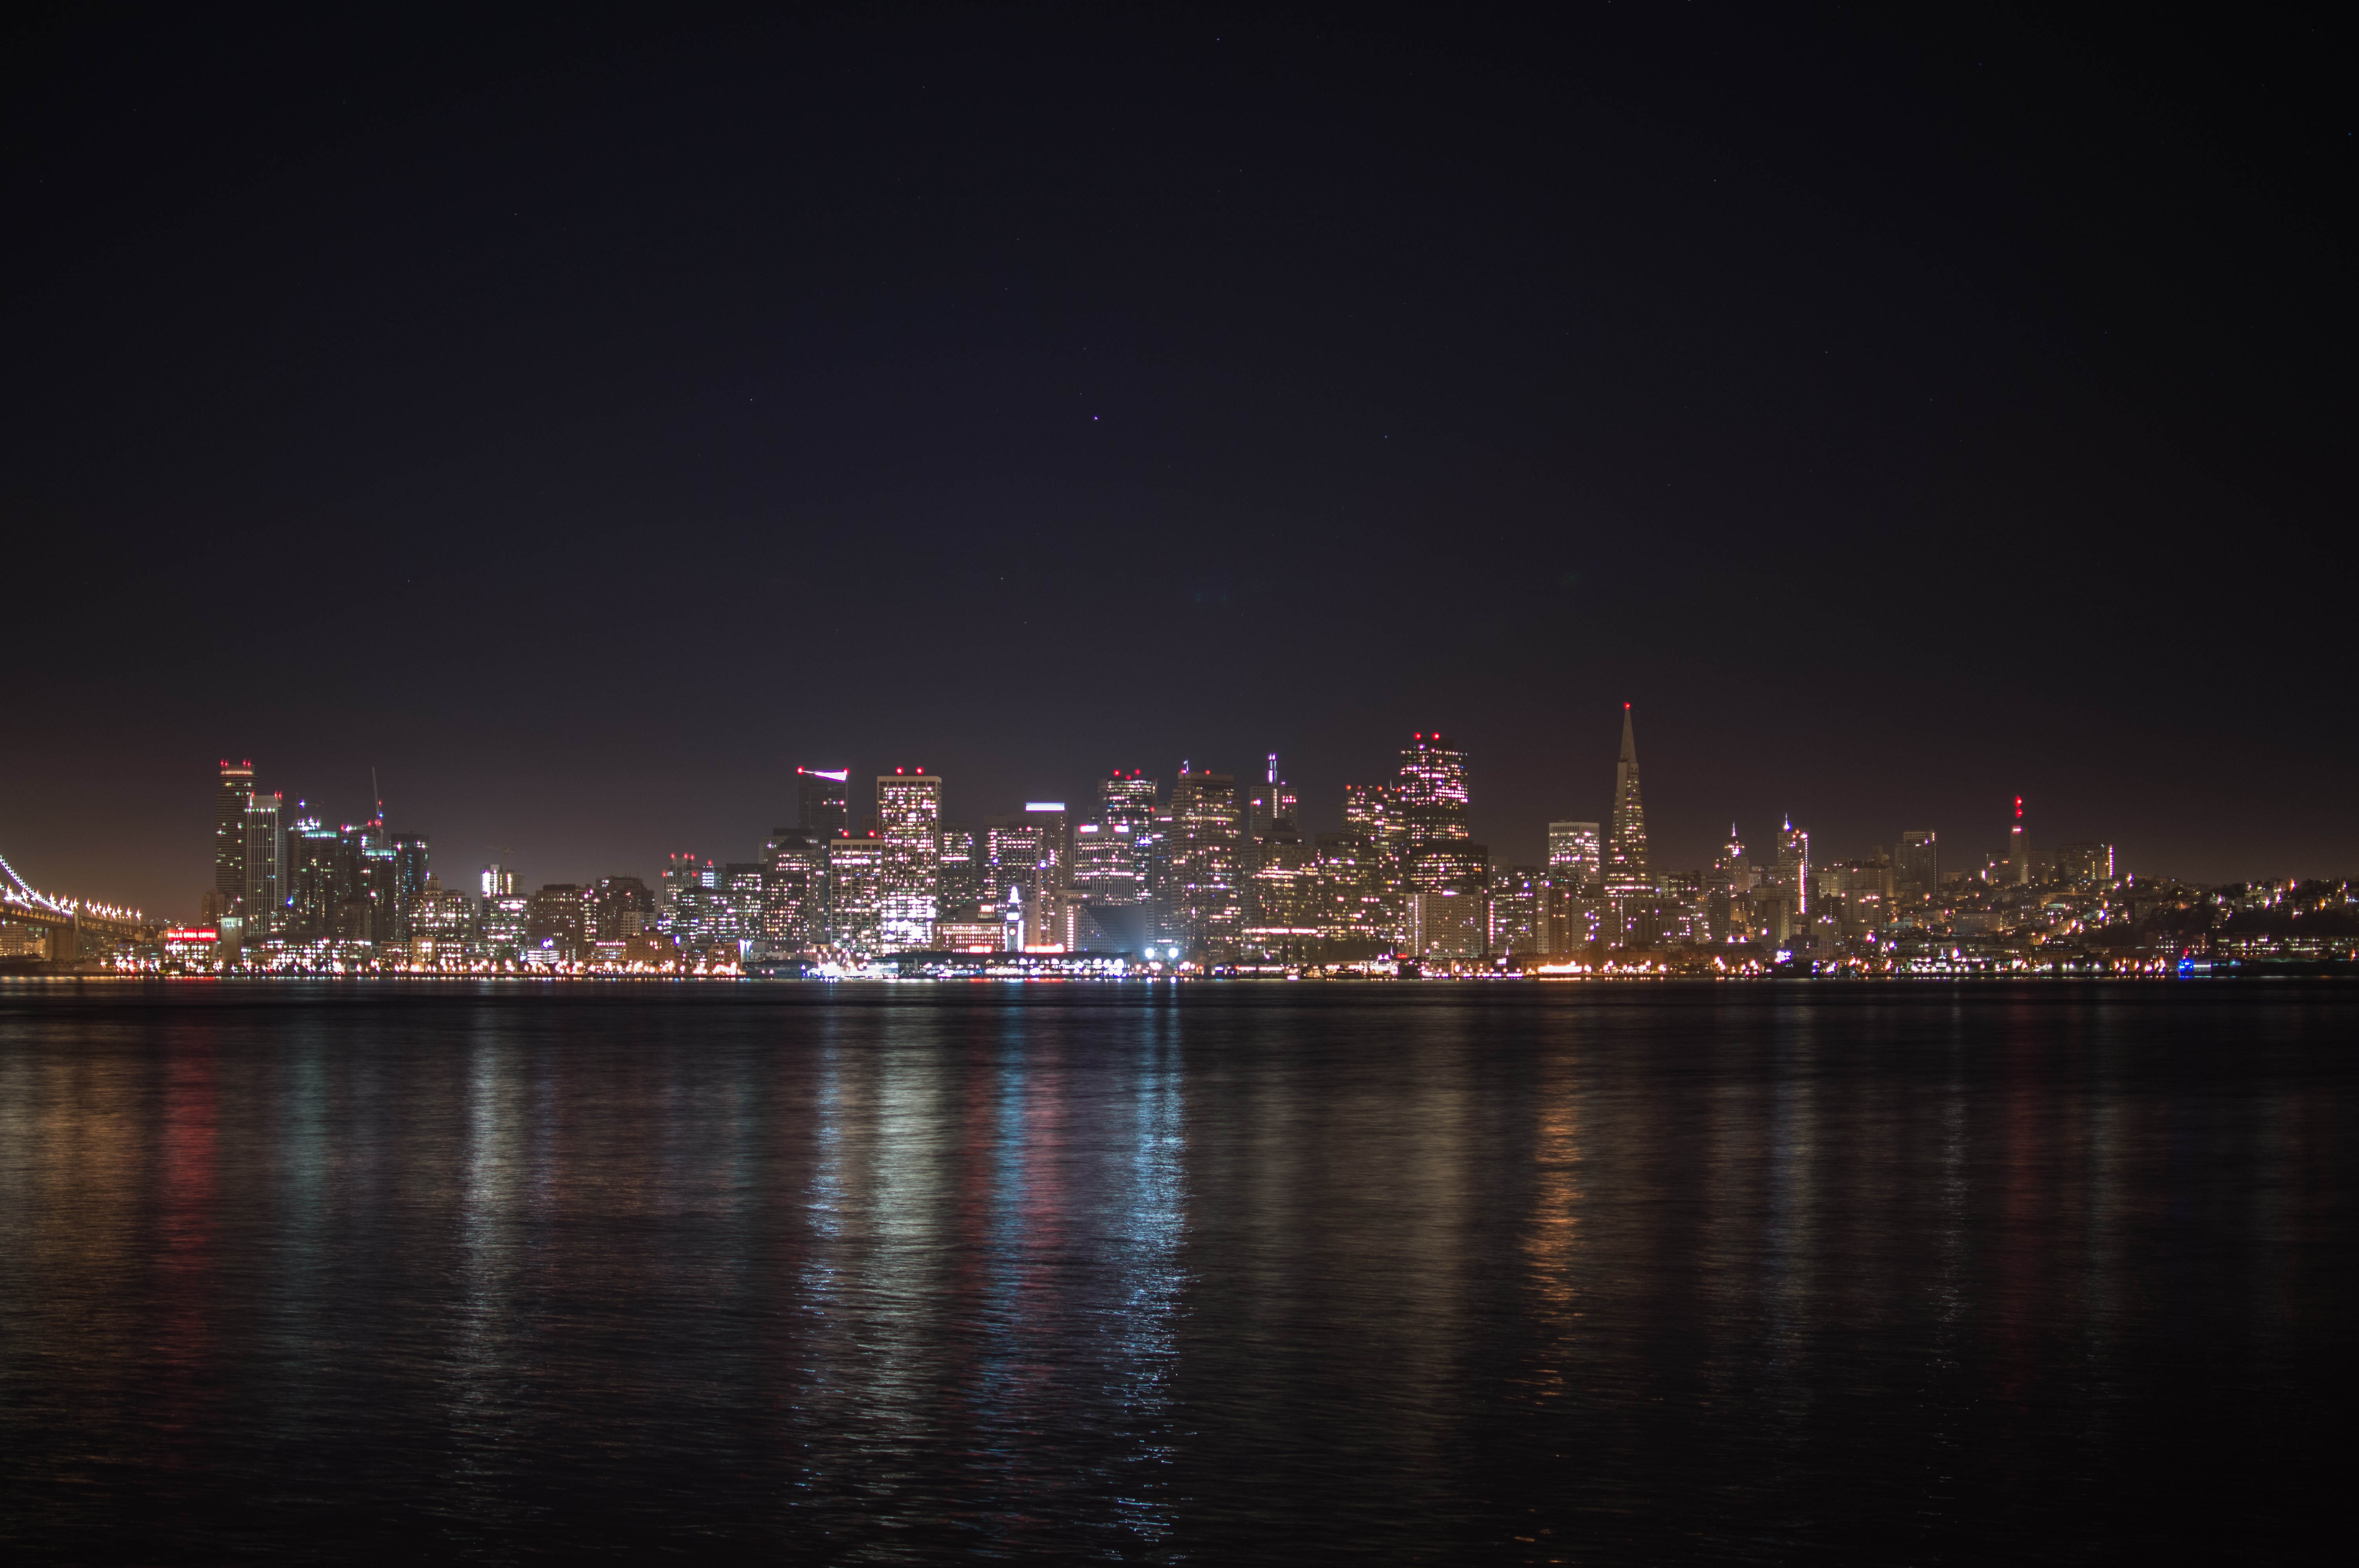
horizon, skyline, night, dawn, city, skyscraper, cityscape, panorama, downtown, san francisco, dusk, evening, reflection, skyscrapers, buildings, metropolis, high rises, geographical feature, human settlement, atmosphere of earth, metropolitan area, financial center, central business disctrict